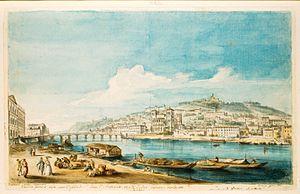
Lyon est une commune française située dans le sud-est de la France, au confluent du Rhône et de la Saône. Siège du conseil de la métropole de Lyon, elle est le chef-lieu de l'arrondissement de Lyon, de la circonscription départementale du Rhône et de la région Auvergne-Rhône-Alpes. Ses habitants sont appelés les Lyonnais.
Les rives de Saône ou quais de Saône bordent la rivière, d'un côté sur la partie historique du Vieux Lyon et de l'autre côté sur le centre de la Presqu'île. Avec les berges du Rhône à l'est, ils enserrent le centre de la ville, la Presqu'île jusqu'au pont de La Mulatière qui marque le confluent entre le Rhône et la Saône.